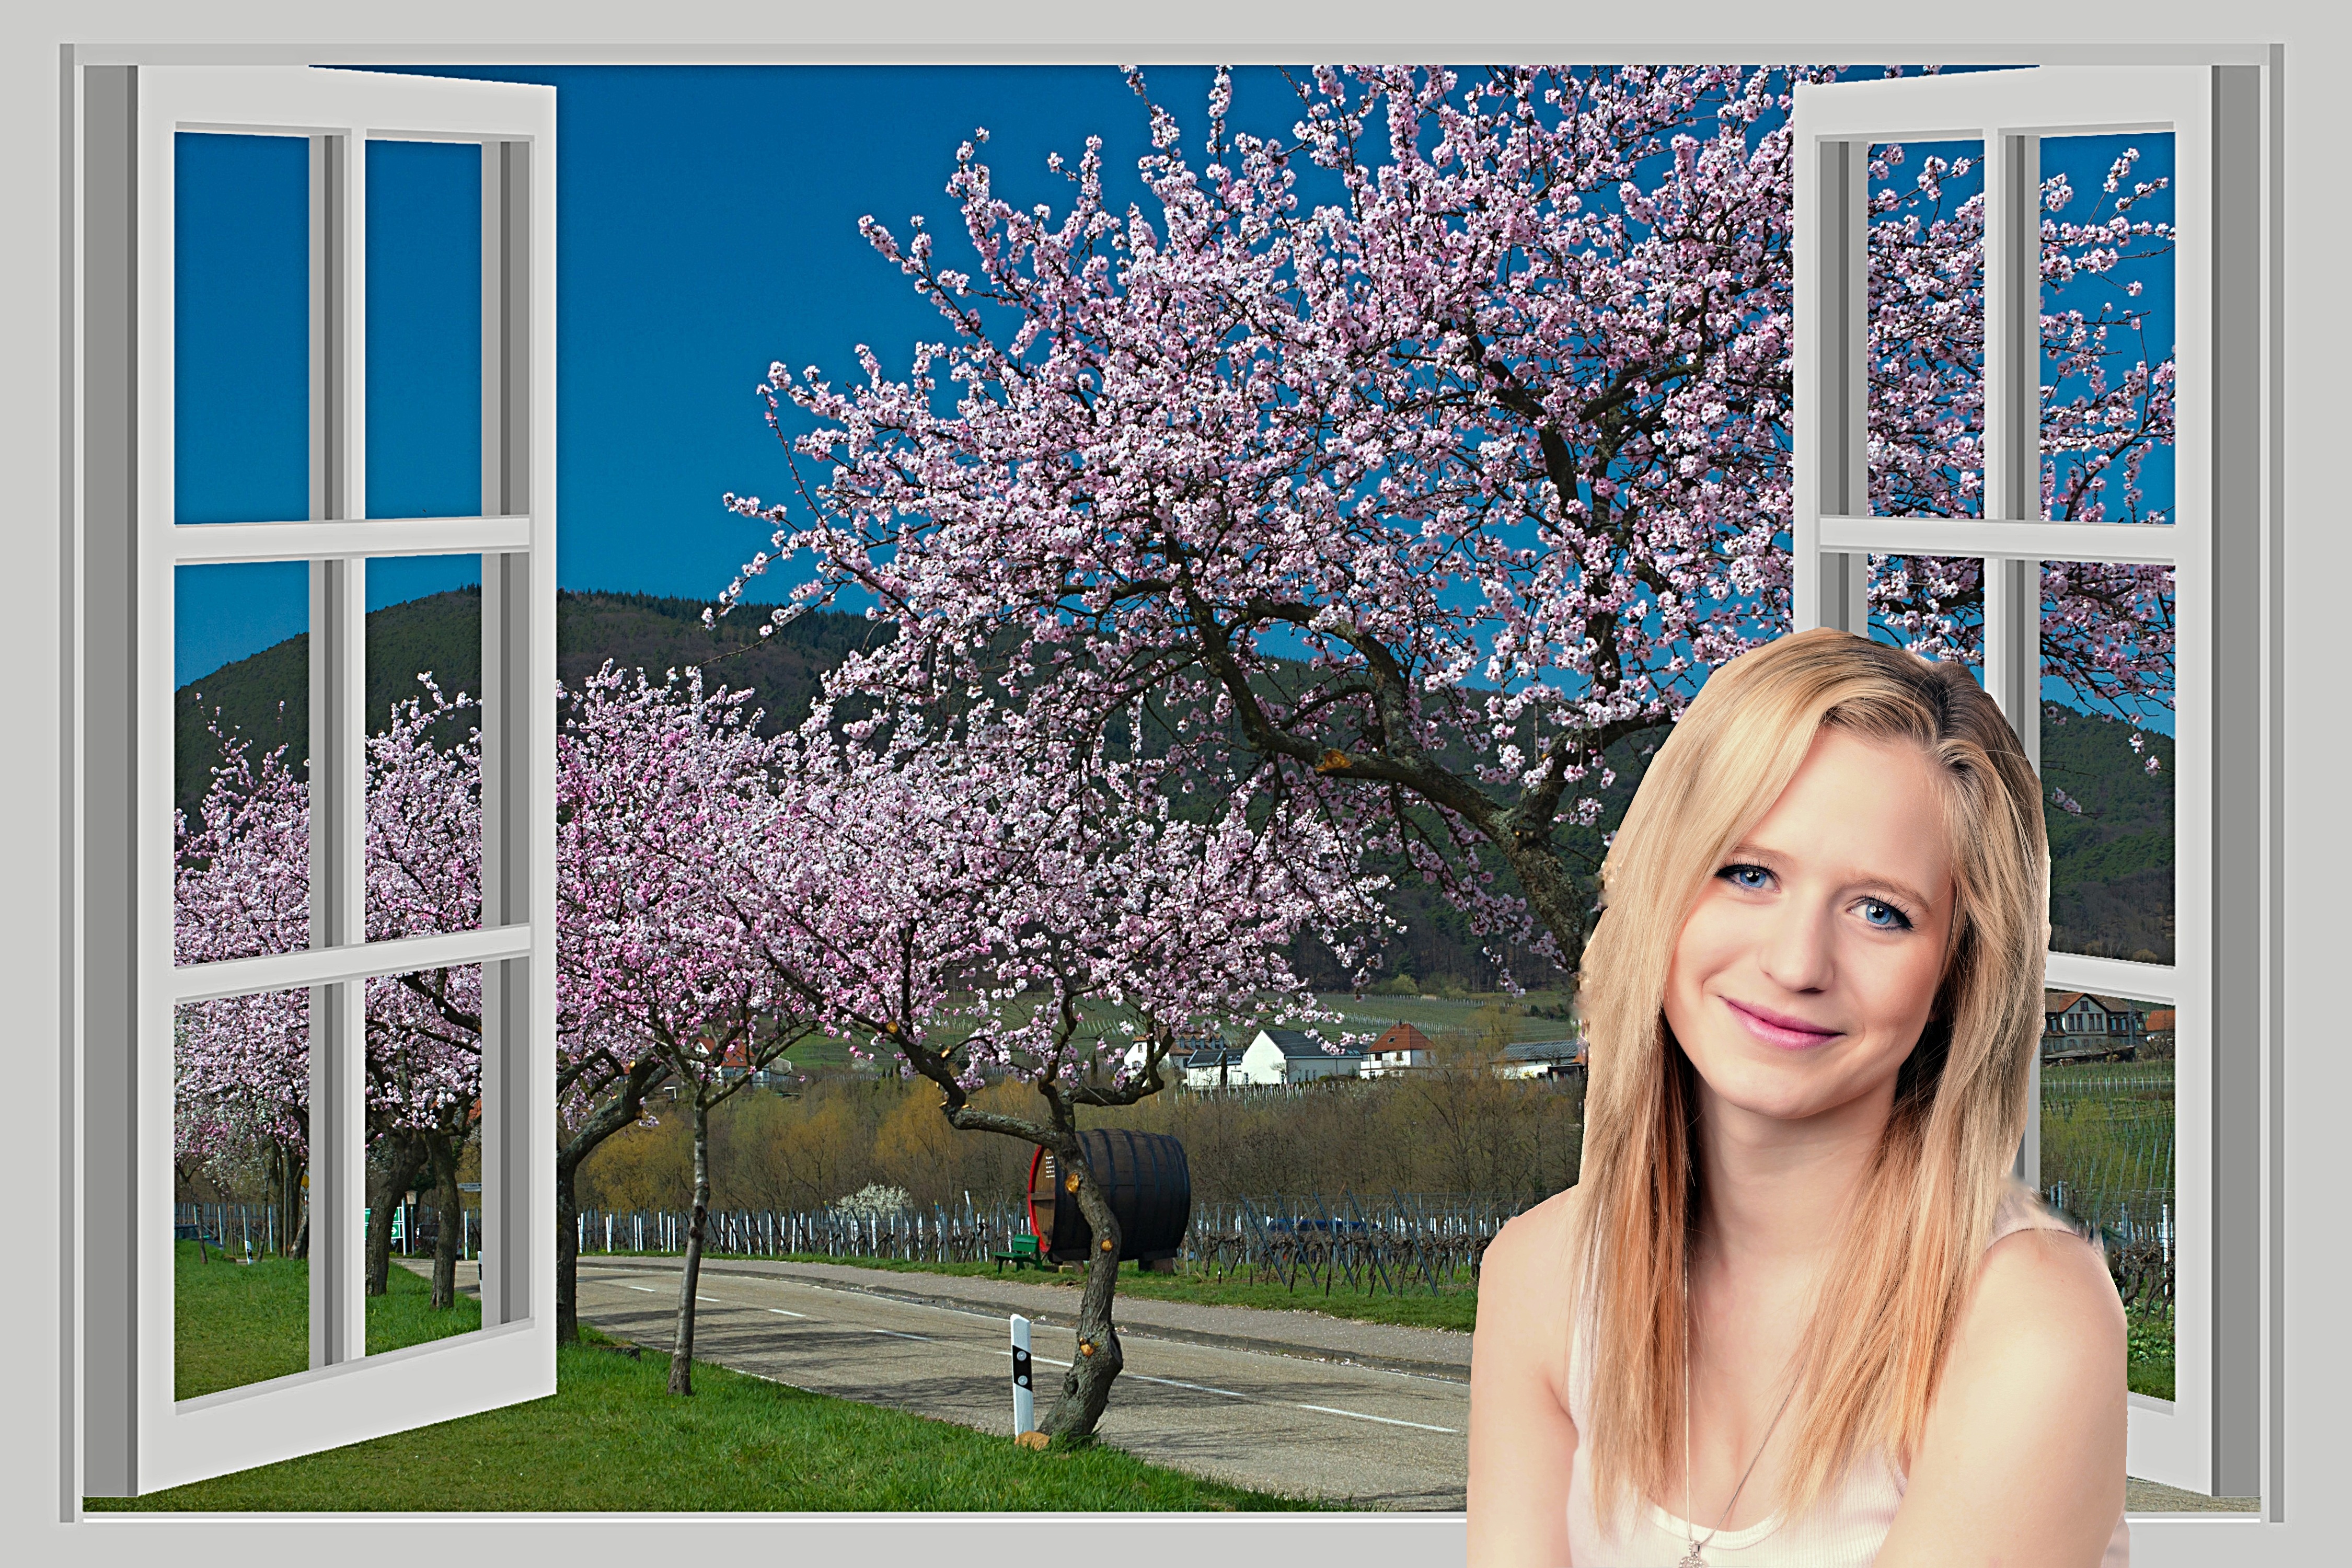
plant, woman, flower, window, spring, relax, botany, health, season, welcome, floristry, wellness, anti stress